Bulandi Bagh

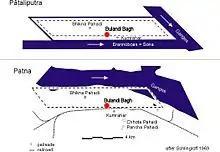
Location of Bulandi Bagh in the ancient city of Pataliputra and modern Patna (Pataliputra city limits in dotted line).

Additional excavations were conducted in the area of Bulandi Bagh between 1912 and 1913 by American archaeologist David Brainard Spooner, who was working for the British Archaeological Survey of India. While Spooner primarily focused his efforts on the Kumrahar site to the south, he also made significant discoveries in Bulandi Bagh. These included the unearthing of a wooden palisade punch-marked coins, and terracotta figures such as the head of a smiling boy and a dancing figure, as well as a variety of beads and seals.